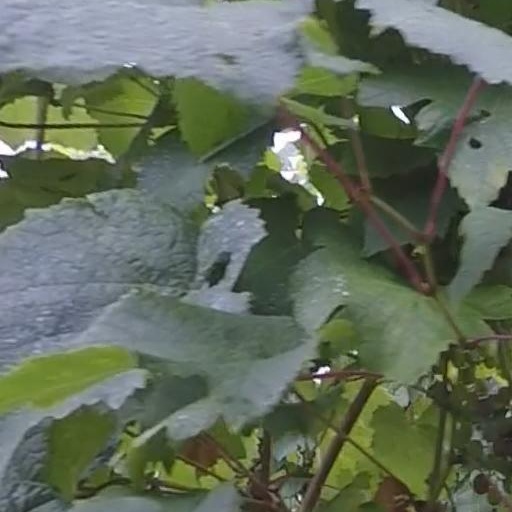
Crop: grape